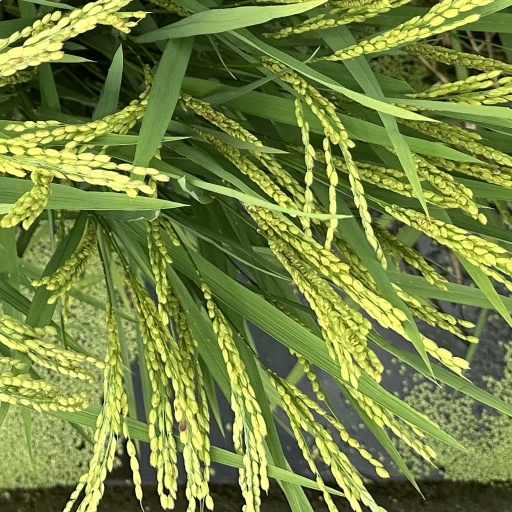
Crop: rice